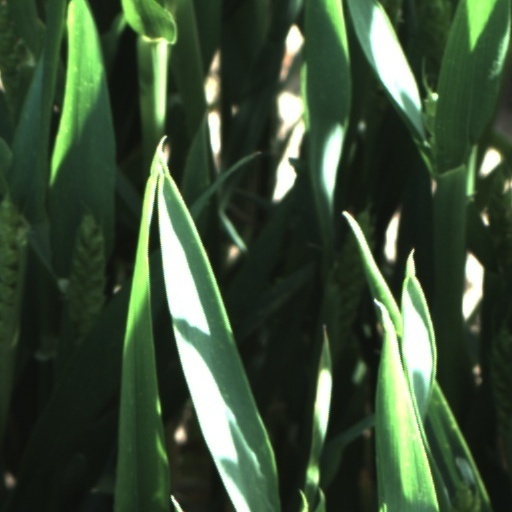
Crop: wheat